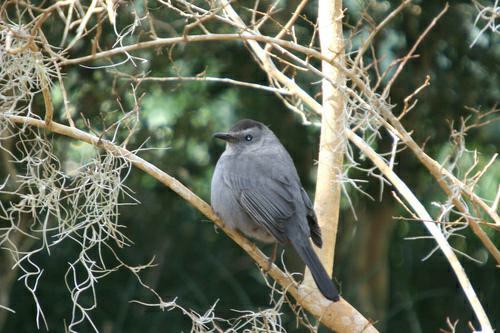
A photo of a gray catbird